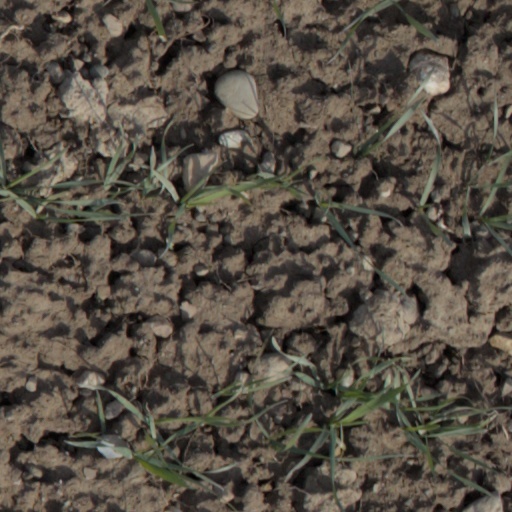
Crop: wheat